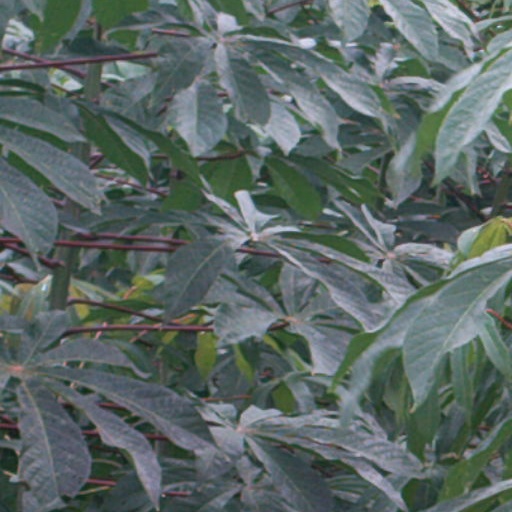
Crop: cassava